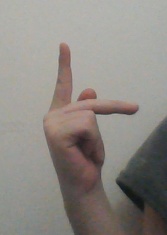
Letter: dha